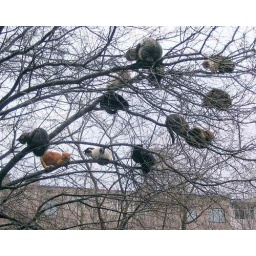
a bunch of cats in a treem just sitting there.